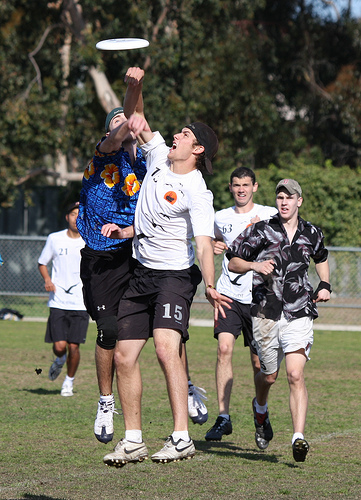
question: 男性は何人いますか？
answer: 5人

question: 男性達はどこにいますか？
answer: 屋外

question: 男性達は何をしていますか？
answer: フリスビーで遊んでいる

question: フリスビーはいくつありますか？
answer: １つ

question: フリスビーは何色ですか？
answer: 白色

question: 天気はどんな状態ですか？
answer: 晴れ

question: 一番手前の男性は何を被ってますか？
answer: 帽子

question: 一番手前の男性の帽子は何色ですか？
answer: 黒色